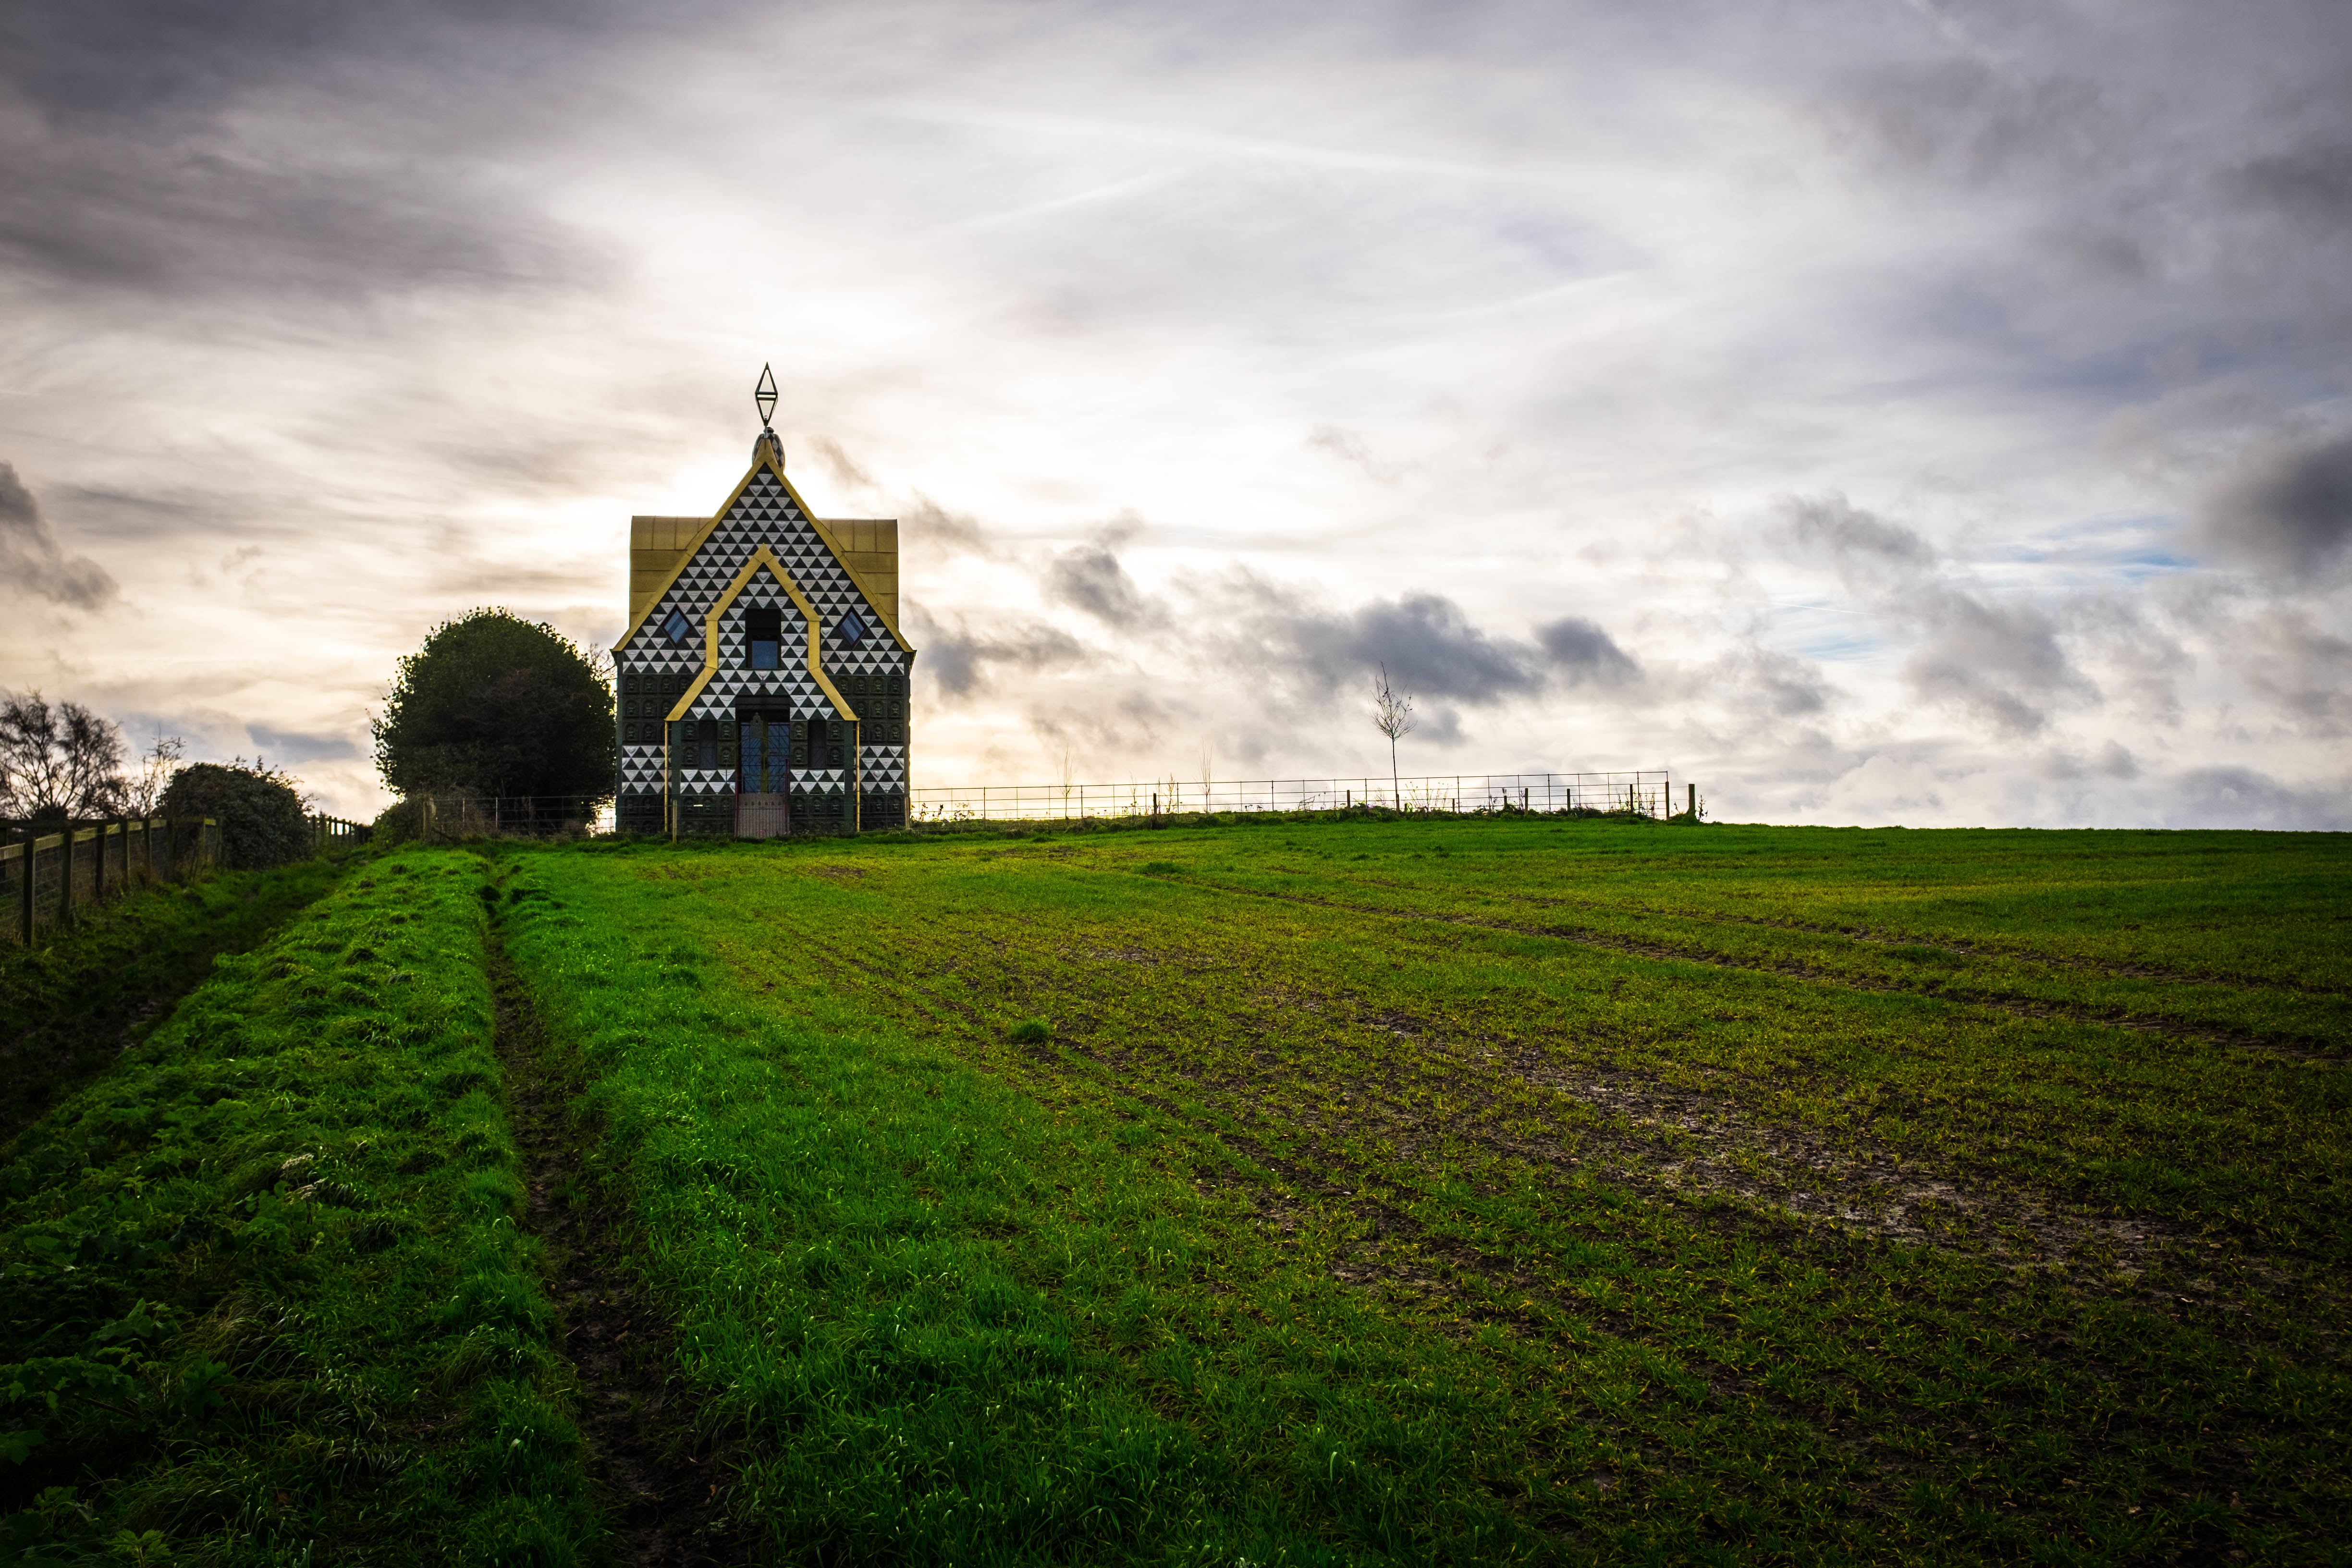
landscape, tree, nature, grass, horizon, cloud, sky, field, lawn, meadow, sunlight, morning, hill, green, tower, rural area